History of philosophy in Finland

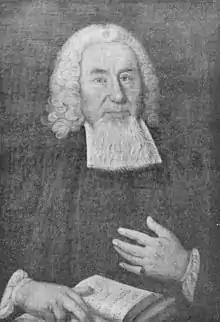
Daniel Juslenius

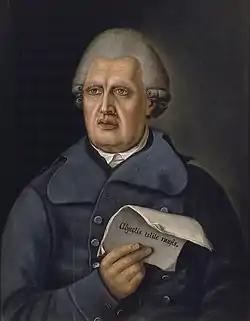
Henrik Gabriel Porthan

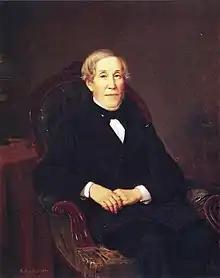
Bernhard Reinhold, "J. V. Snellman", 1874

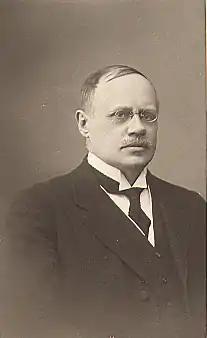
Edvard Westermarck

After the fire of Turku, the Turku Academy moved to Helsinki. 19th-century Finnish philosophy was dominated by Hegeleanism. After J. V. Snellman, the professor of philosophy was Thiodolf Rein, who founded the Finnish Philosophical Association in 1873. He was succeeded in 1905 by Arvi Grotenfelt, a Neo-Kantian. In 1906, the chair was divided (again) into theoretical and applied philosophy.